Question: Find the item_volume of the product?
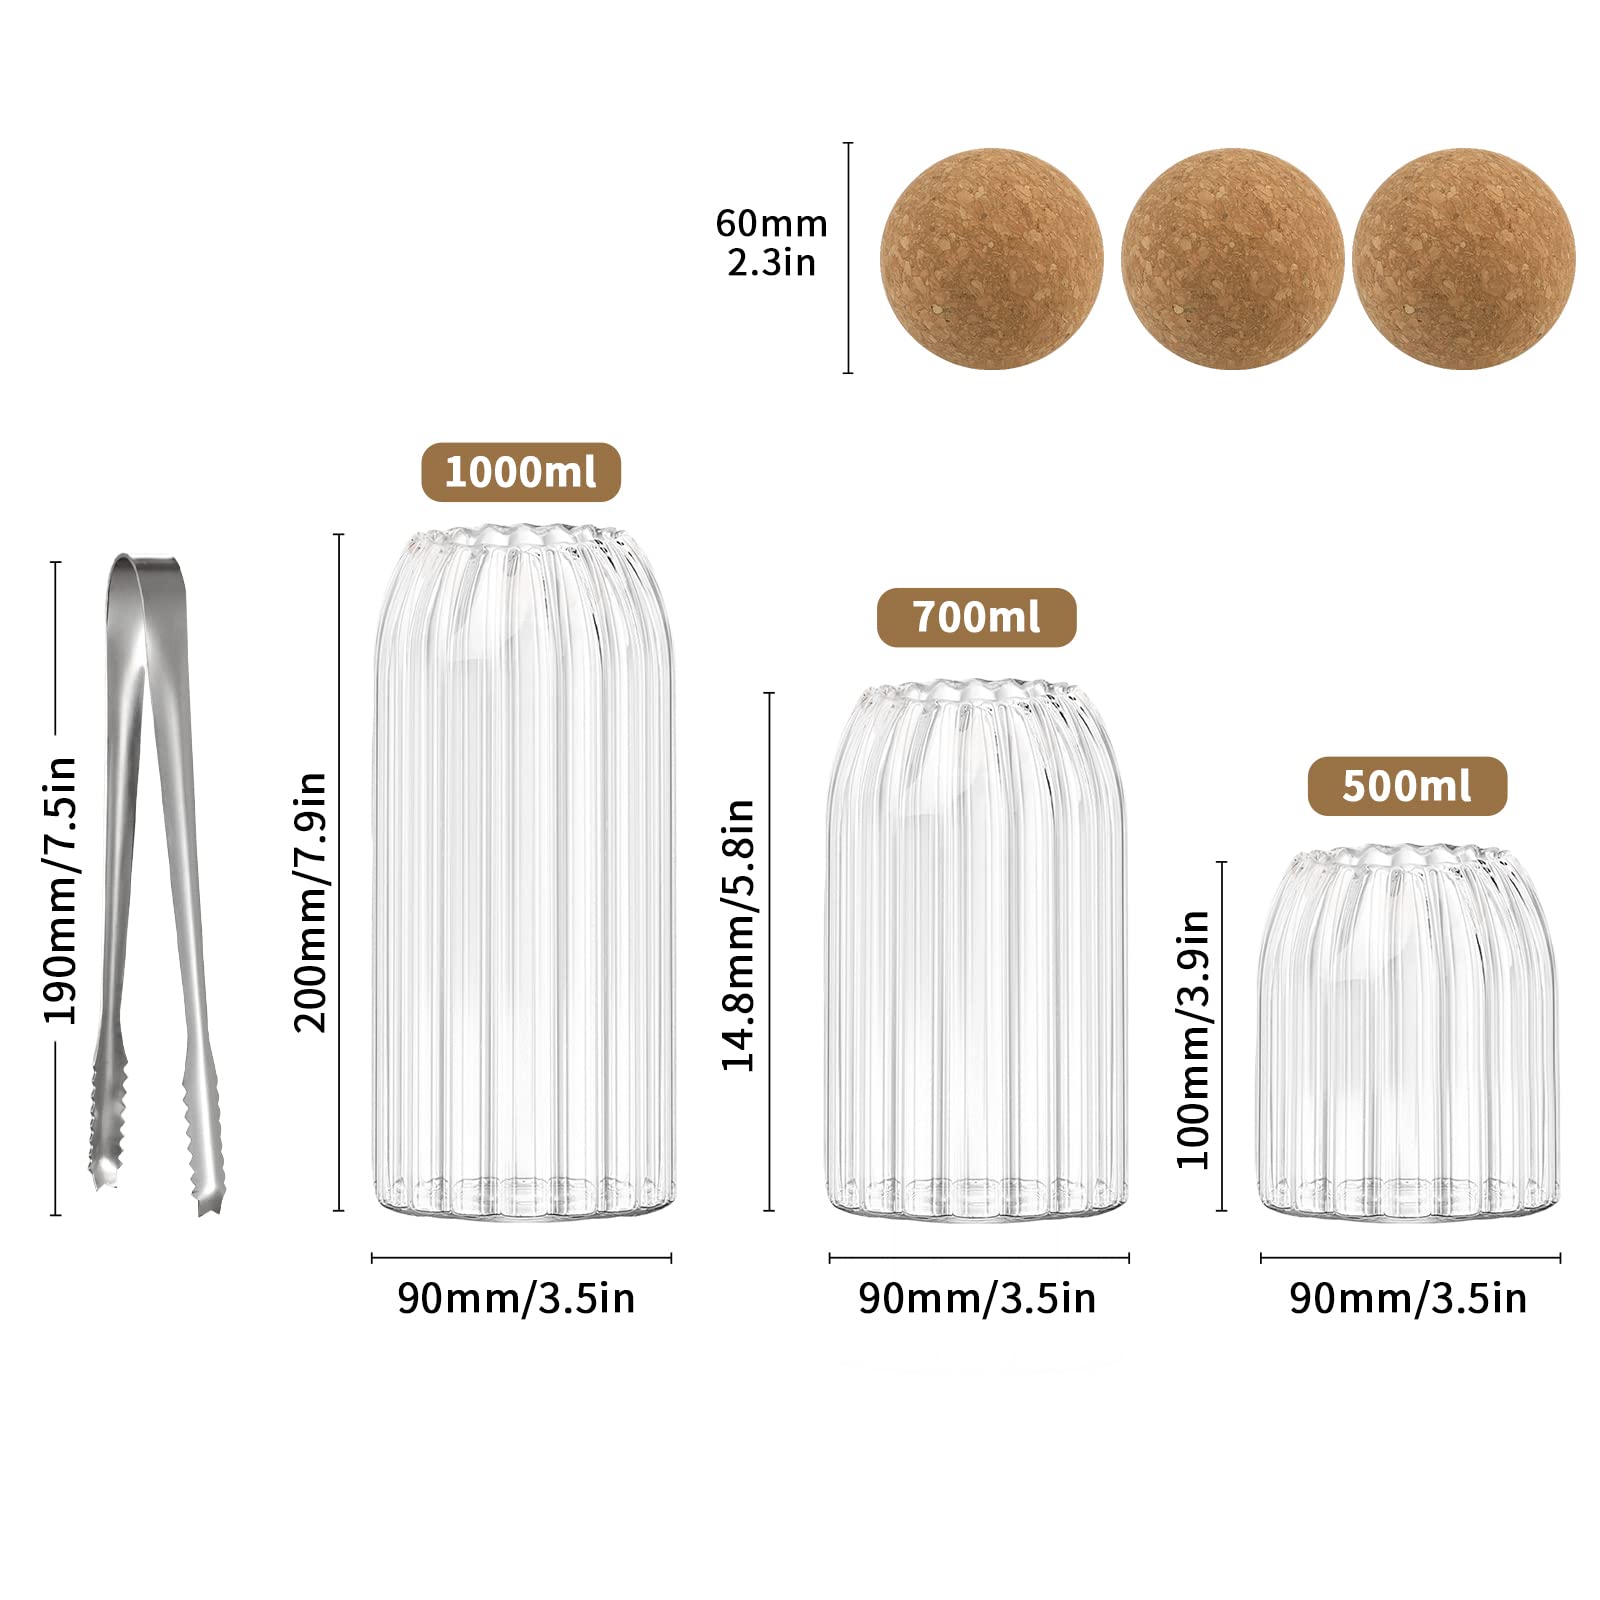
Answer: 1000.0 millilitre